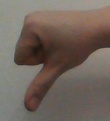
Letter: waw